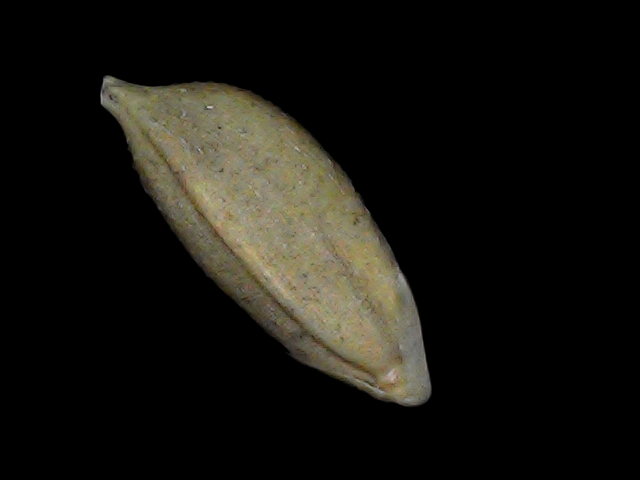
Rice variety: Bd34